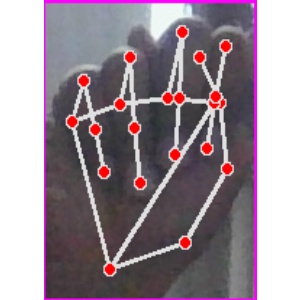
अक्षर: न